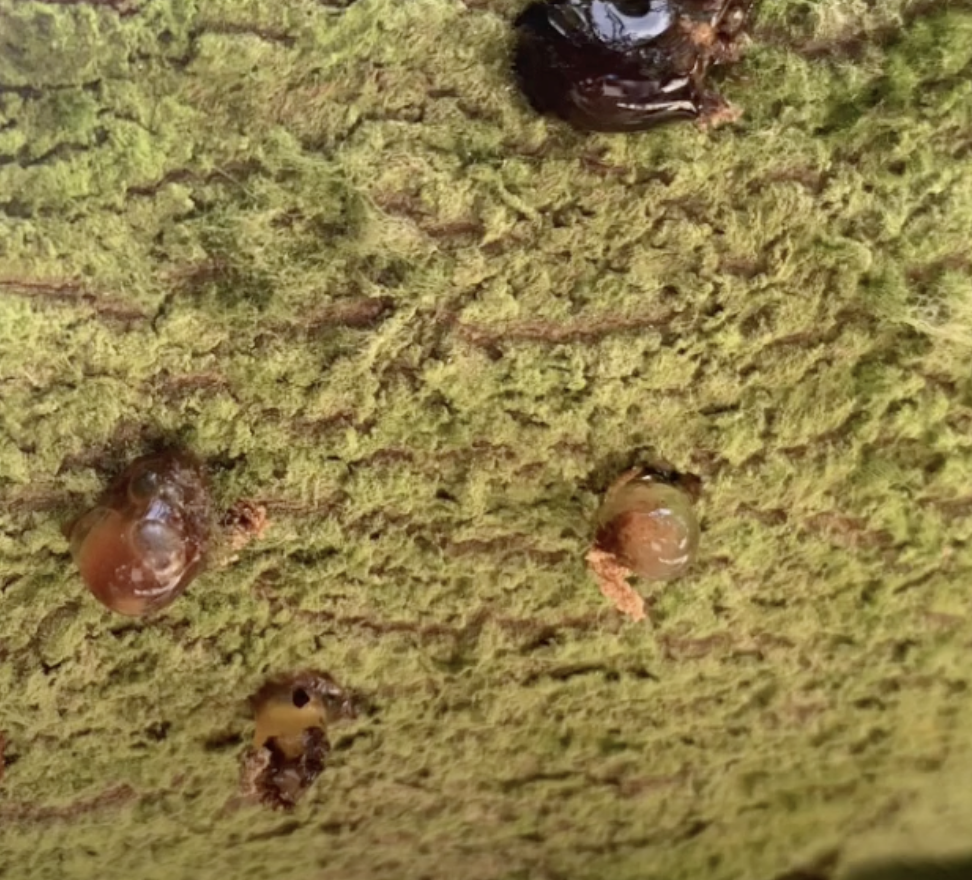
Label: stem_cracking_ gummosis